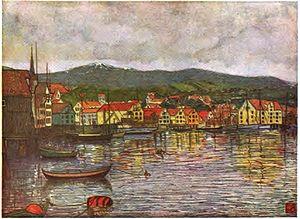
Molde est une ville et une commune norvégienne située dans le district du Romsdal, dans le comté du Møre og Romsdal. Elle est placée sur le rivage nord du Romsdalsfjord, sur la Péninsule Romsdal qui entoure le Fannefjord et Moldefjord. La ville compte, au 1ᵉʳ janvier 2012, 20 132 habitants pour une superficie de 364 km². Il s'agit de la 24ᵉ agglomération norvégienne en nombre d'habitants, et de la 254ᵉ en superficie.